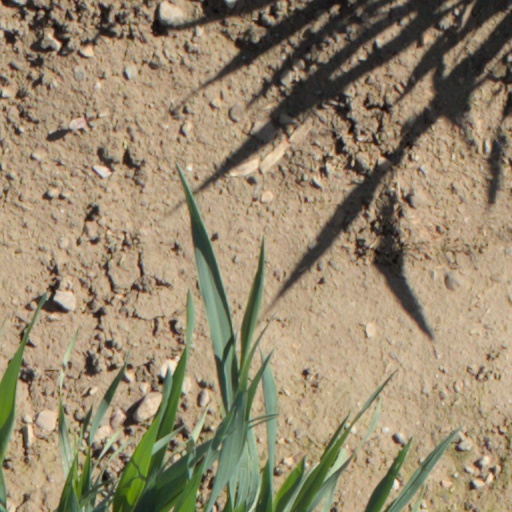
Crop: wheat